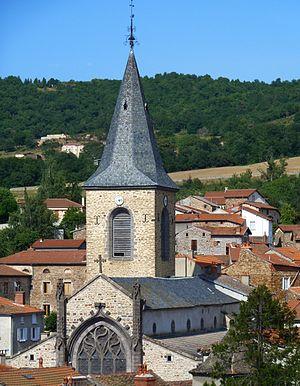
Eglise de la paroisse catholique de Massiac, Cantal, France
L'église Saint-André de Massiac est une église catholique française située à Massiac, dans le département du Cantal. Elle date du XVᵉ siècle.